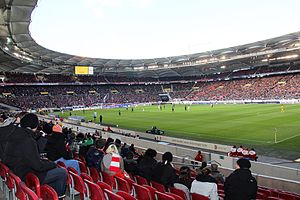
Europamesterskabet i fodbold 2024 / Stadioner
Europamesterskabet i fodbold 2024 bliver det 17. EM i fodbold. Tuneringen bliver afholdt i Tyskland.